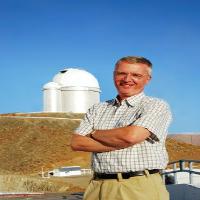
Weather: sun or clear